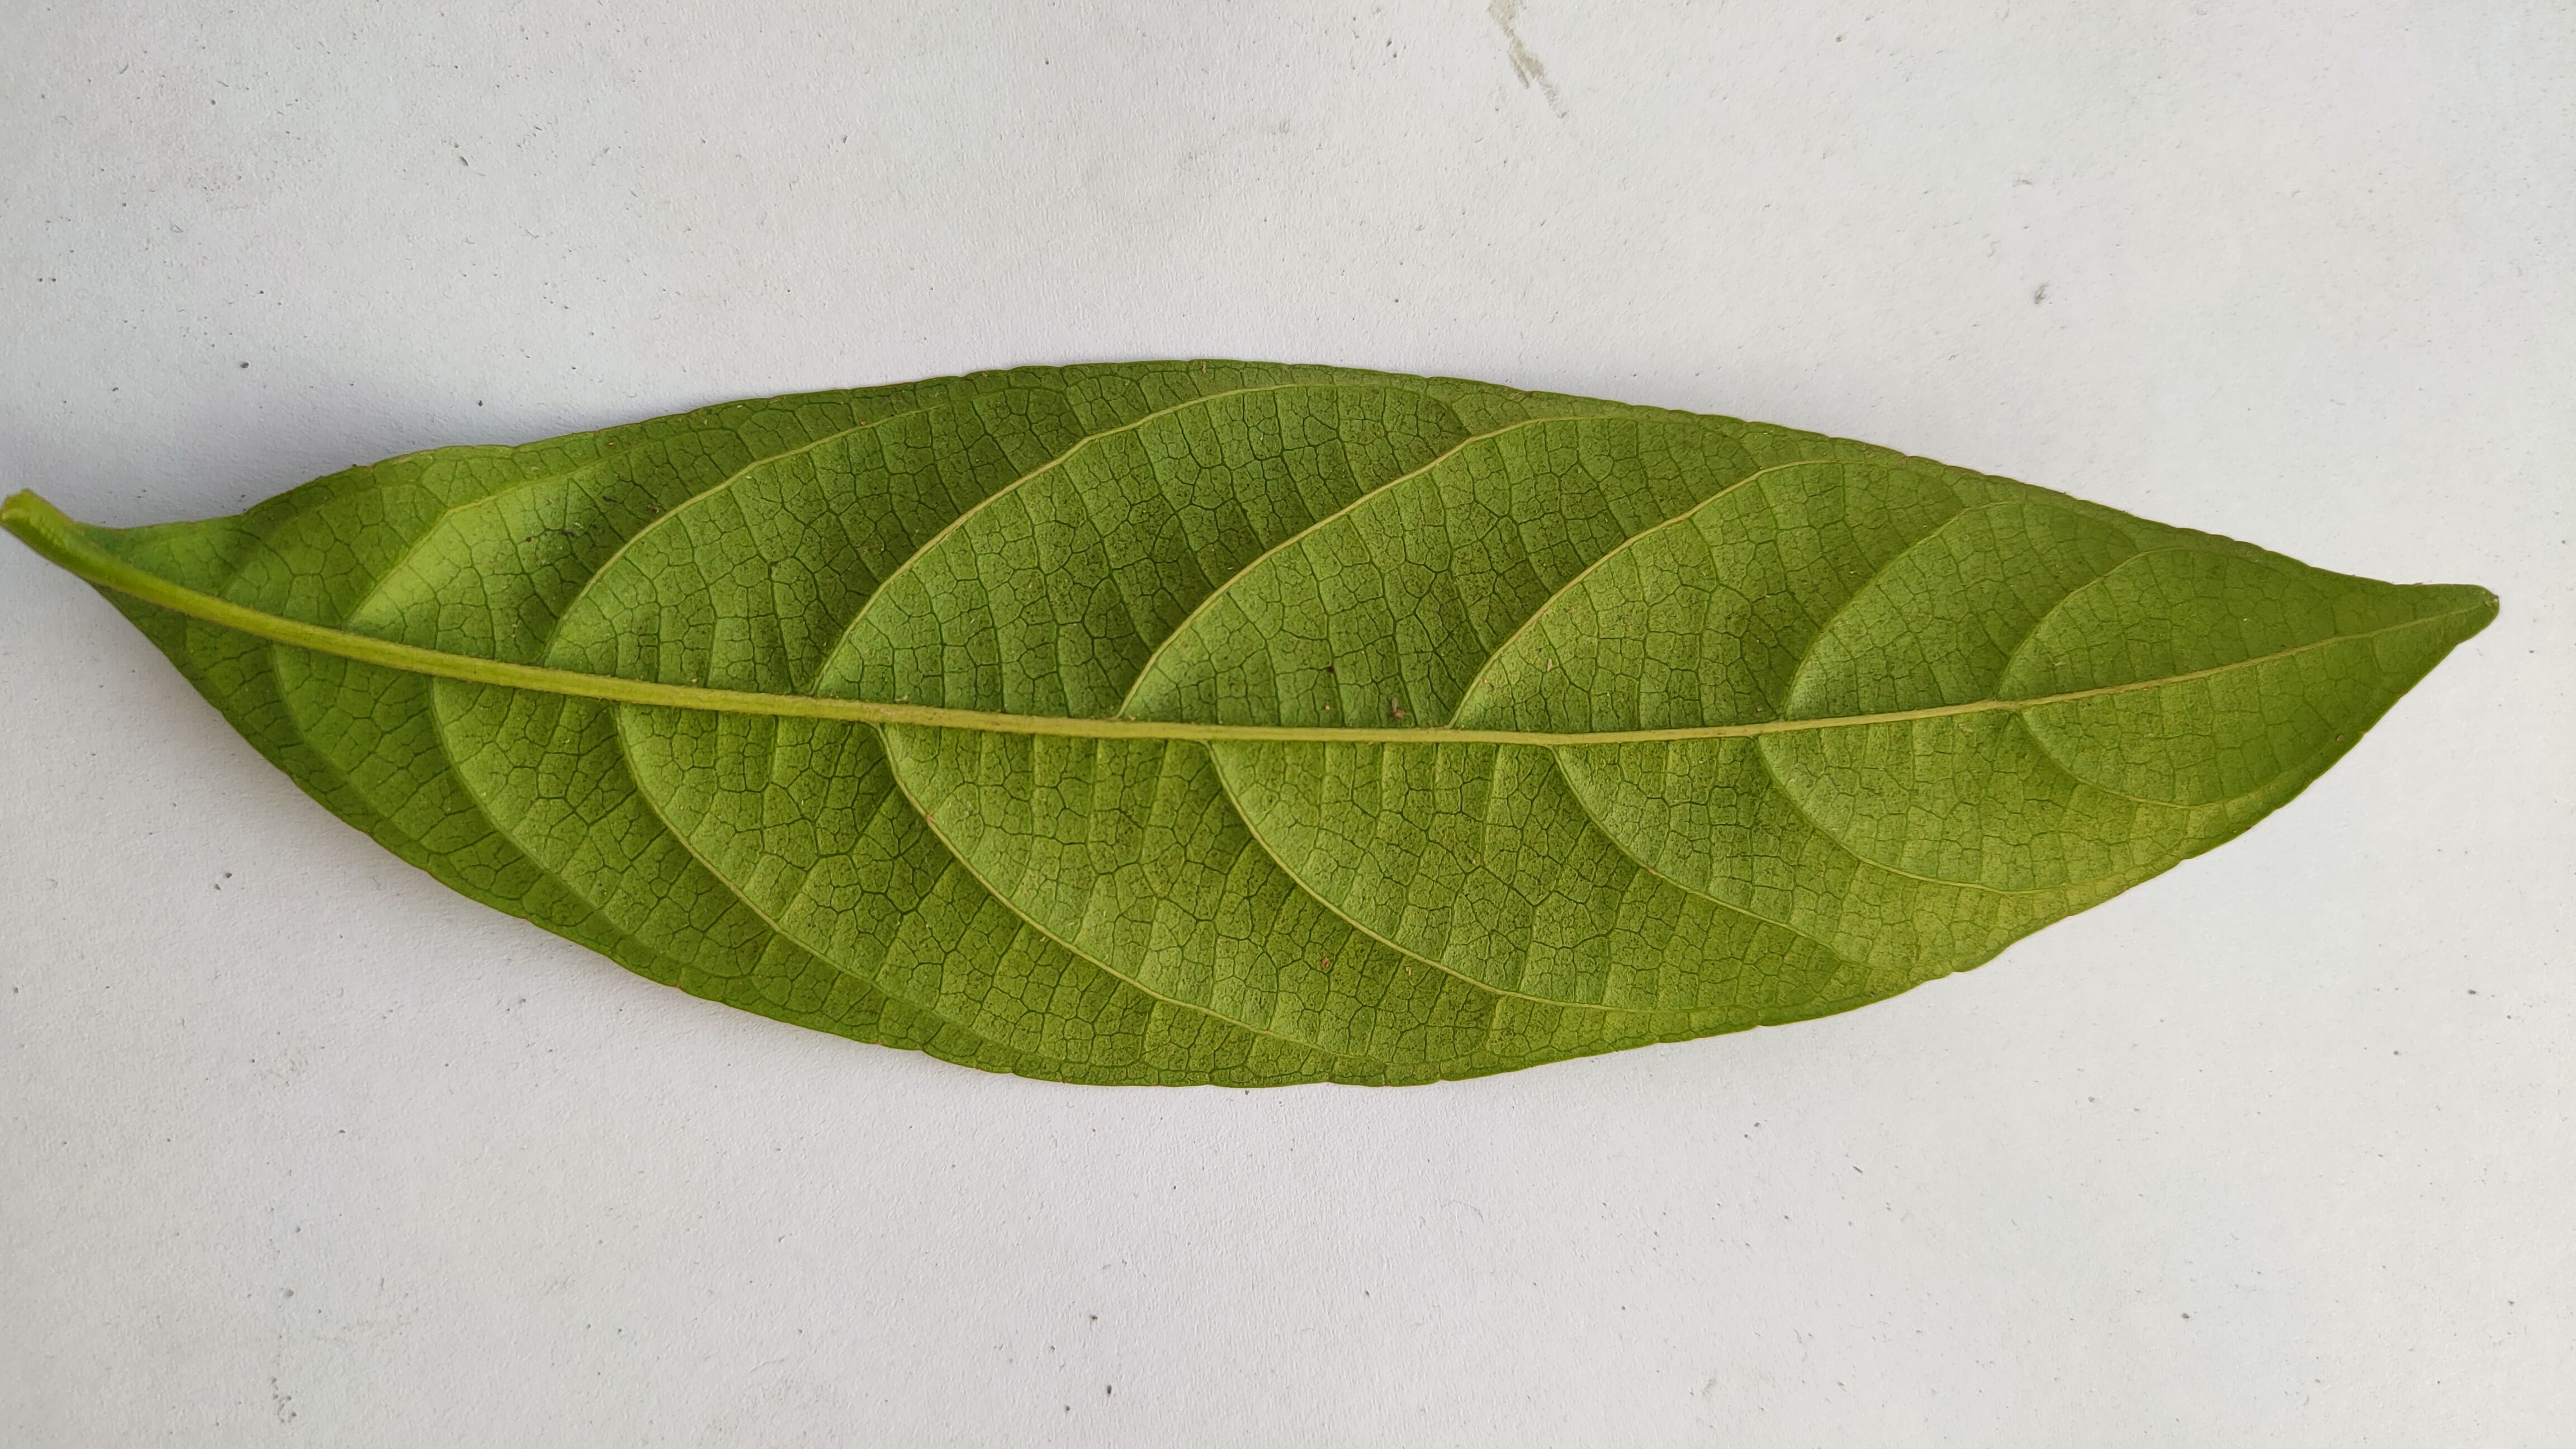
Leaf variety: Lotkon